Russian battleship Petropavlovsk (1911)

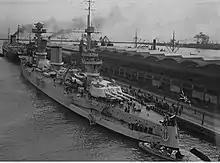
"Marat" visiting Gdynia in 1934

"Petropavlovsk" was the only operable dreadnought belonging to the Soviets and provided cover to smaller ships on raiding missions. On 31 May 1919 she fired in support of the and several minesweepers that had taken the bait laid by the British forces supporting the White Russians. The British destroyer appeared to be operating alone and the Soviets sortied to attack her, but a number of other British destroyers were positioned to sweep in behind the Soviets. "Azard" retreated at full speed and "Petropavlovsk" opened fire on "Walker" at about . She hit "Walker" twice, inflicting only minor damage and wounding two sailors, and the British destroyers eventually disengaged when they got too close to Soviet coastal artillery and minefields. A few days later "Petropavlovsk" and the pre-dreadnought battleship bombarded Fort Krasnaya Gorka whose garrison had mutinied against the Bolsheviks. She fired no fewer than 568 12-inch shells and the garrison surrendered on 17 June when Leon Trotsky promised them their lives, only to subsequently order them machine-gunned. On 17 August 1919 "Petropavlovsk" was claimed as torpedoed and put out of action by the British Coastal Motor Boat "CMB 88" during a night attack in Kronstadt harbor, but was, in fact, not damaged at all. The crew of "Petropavlovsk" joined the Kronstadt rebellion of March 1921. After it was bloodily crushed she was renamed "Marat" to honor the French revolutionary leader Jean-Paul Marat on 31 March 1921. By 1922 her primary rangefinder had been moved to a platform on the foremast and she mounted three 3-inch "Lender" AA guns each on the roofs of the fore and aft turrets.